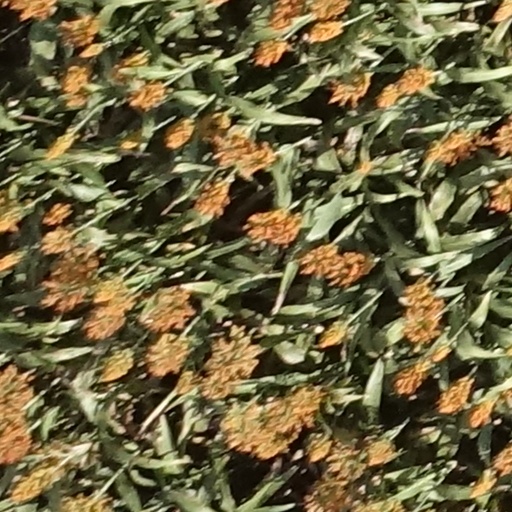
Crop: sorghum